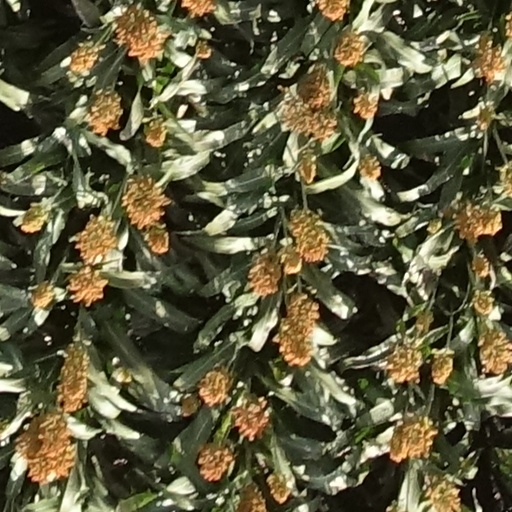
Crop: sorghum